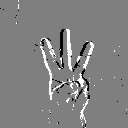
ASL letter: w